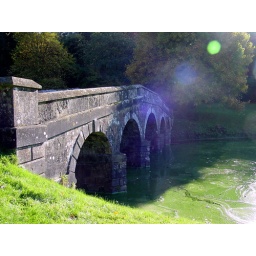
Turf bridge again. I love the algae swirls in the water and the lens flare.